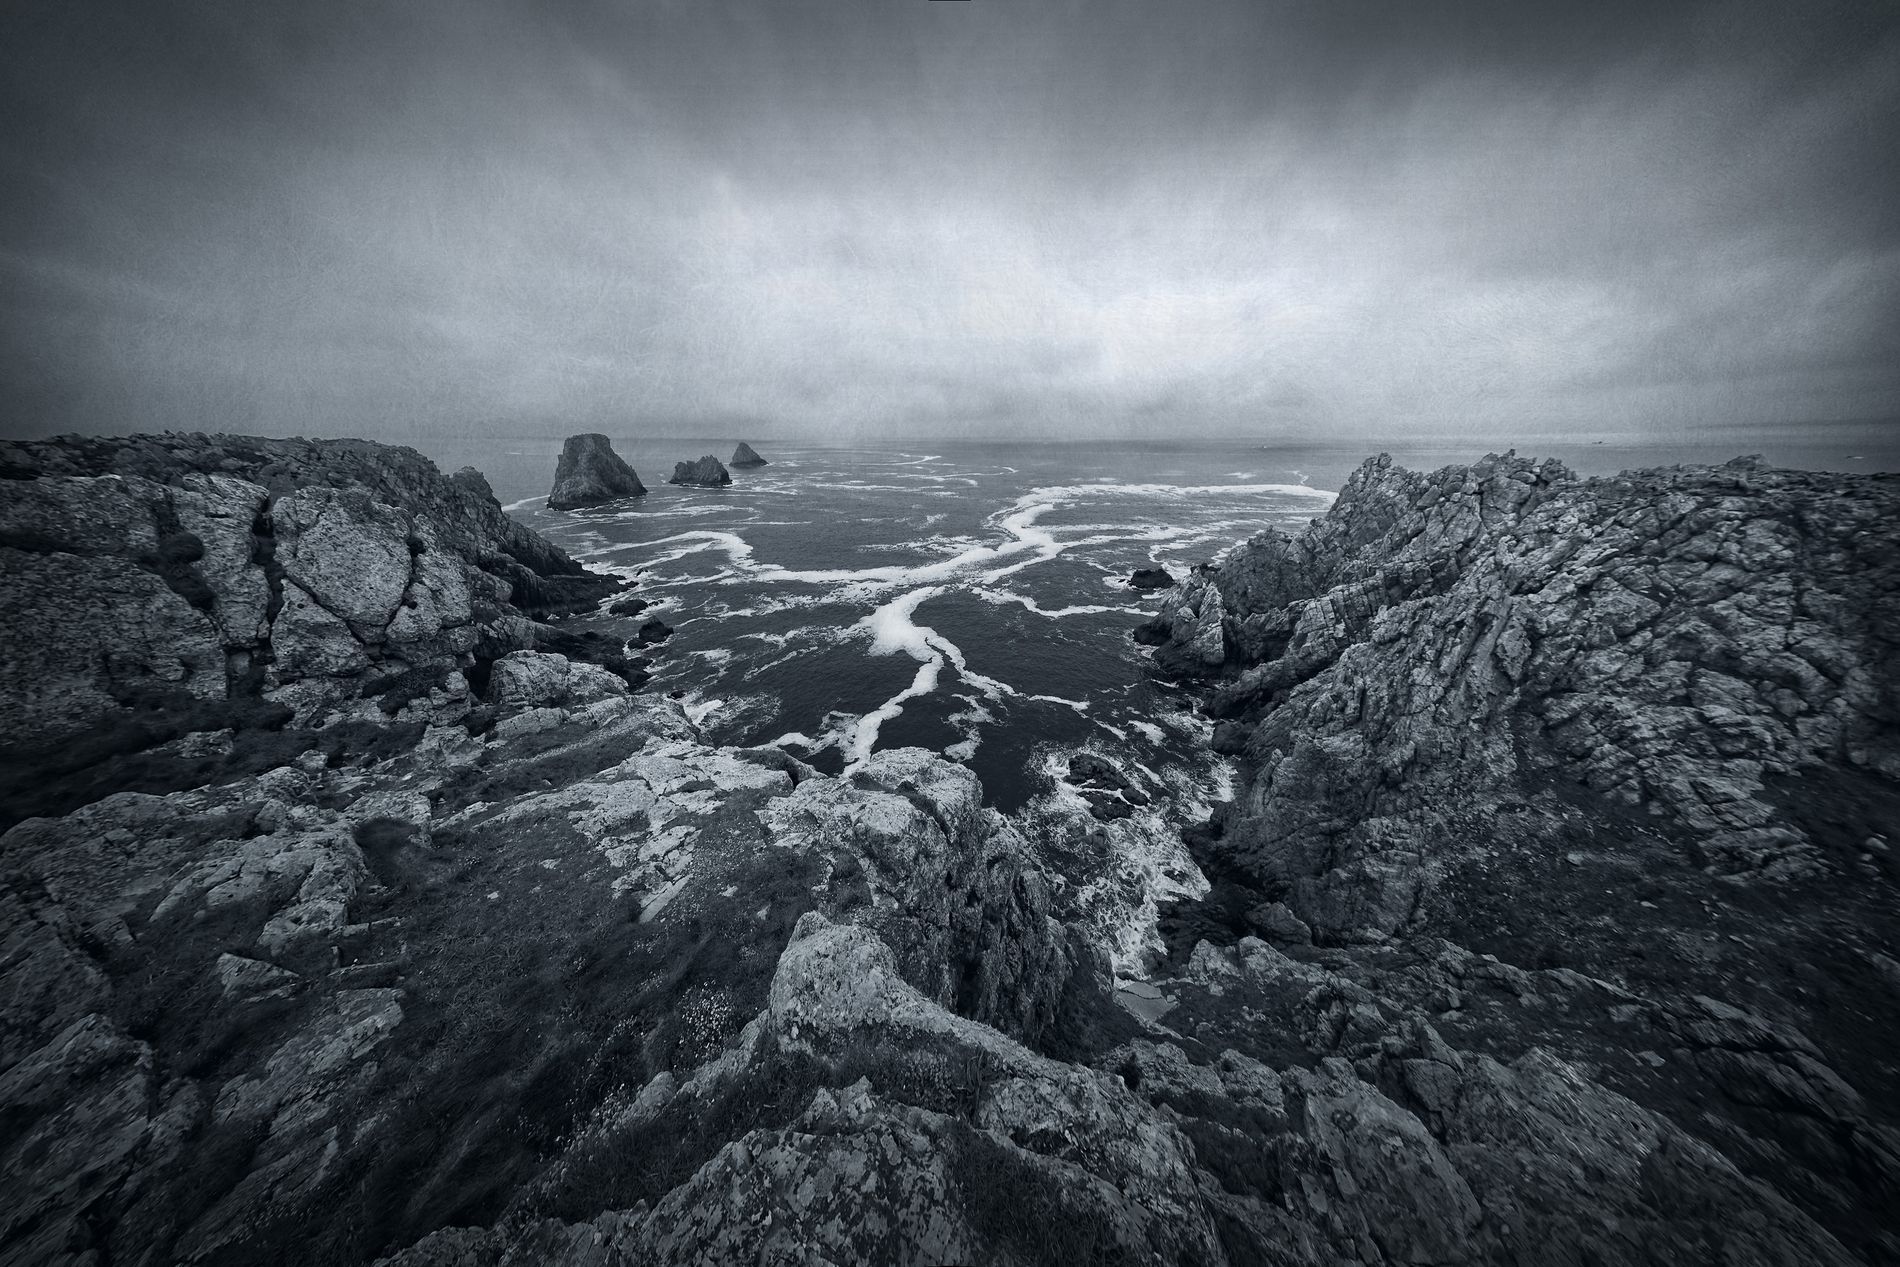
Rocky Shoreline and Wild Sea View
Sharp gray rocks frame a restless dark sea under a heavy, pale gray sky. White foam trails dance across the deep, inky water, while distant rocky towers break through the waves. Soft greys and dark blues fill the scene, giving it a raw, timeless, and slightly haunting feeling.
From a slightly raised view, this black and white photo shows a wild coast and restless sea, with dark tones and heavy clouds adding a moody, powerful feel.
Labels: Rock, Nature, Outdoors, Sea, Water, Landscape, Scenery, Sky, Mountain, Architecture, Building, Cityscape, Urban, Animal, Canine, Dog, Mammal, Newfoundland, Pet, Sea Waves, Shoreline, Horizon, Coast, Promontory, Aerial View, Land, Cliff, Mountain Range, Peak, Peninsula, Weather, Rocks
Camera: OLYMPUS IMAGING CORP. E-M1
Lens: f/1
Exposure: 1/100 sec
ISO: 100